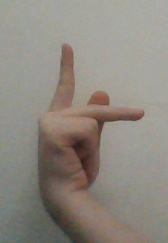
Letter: dha